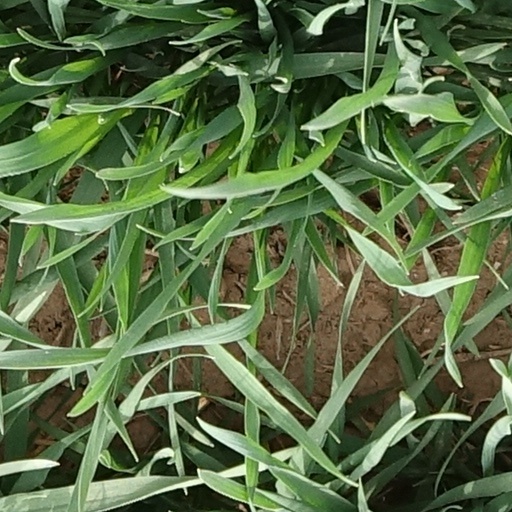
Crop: wheat